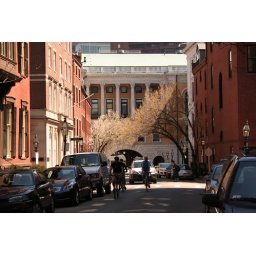
Another nice shot. The elegant building in the background and the arching trees over the road made the scene very &amp;quot;picture-perfect&amp;quot;.